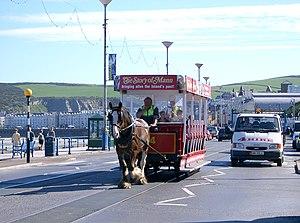
Douglas est la capitale de l'île de Man. La ville comptait 25 347 habitants au recensement de 2001.
Le tramway hippomobile de la baie de Douglas est la compagnie de tramway hippomobile qui exerce son activité à Douglas, la capitale de l'île de Man.